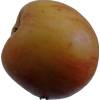
Label: Apple 14